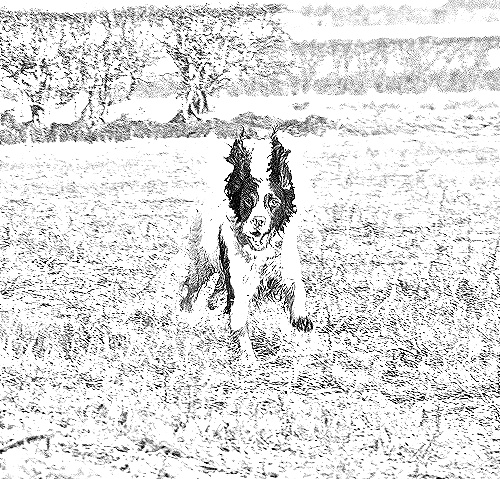
Portrait style: Sketch Portrait